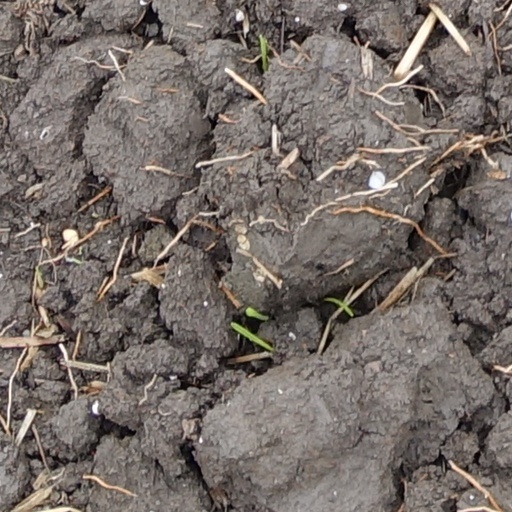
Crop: wheat